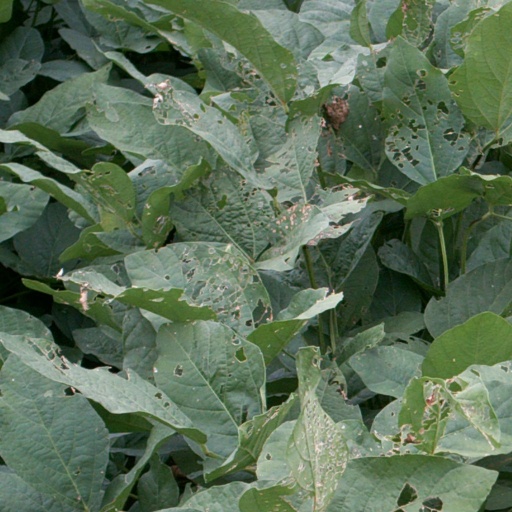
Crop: soybean